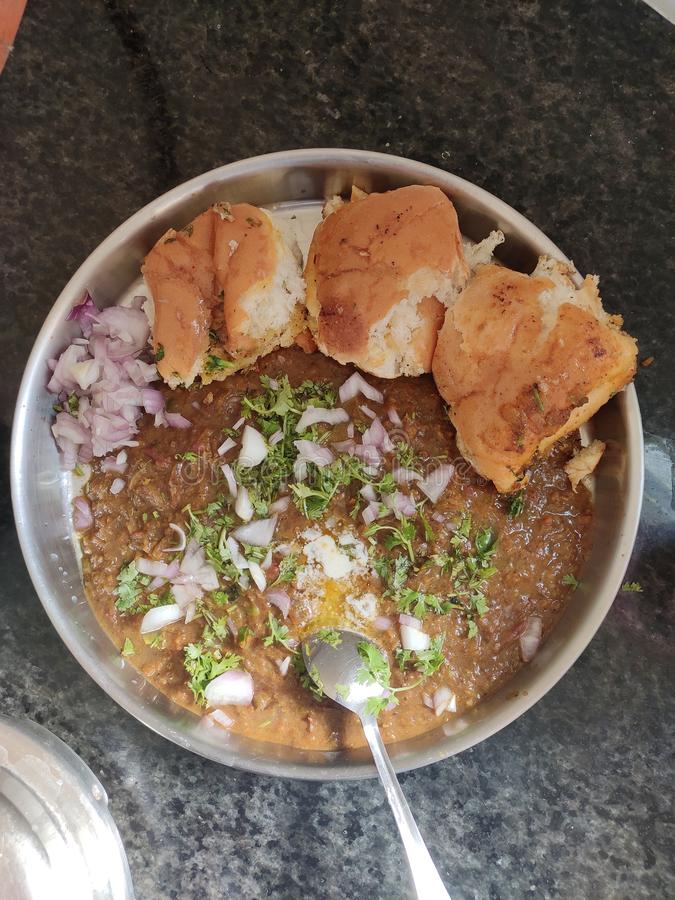
Dish: pav_bhaji